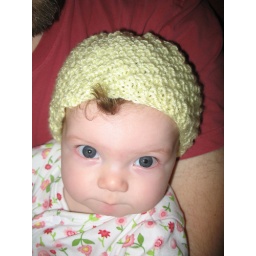
Iris in yellow hat